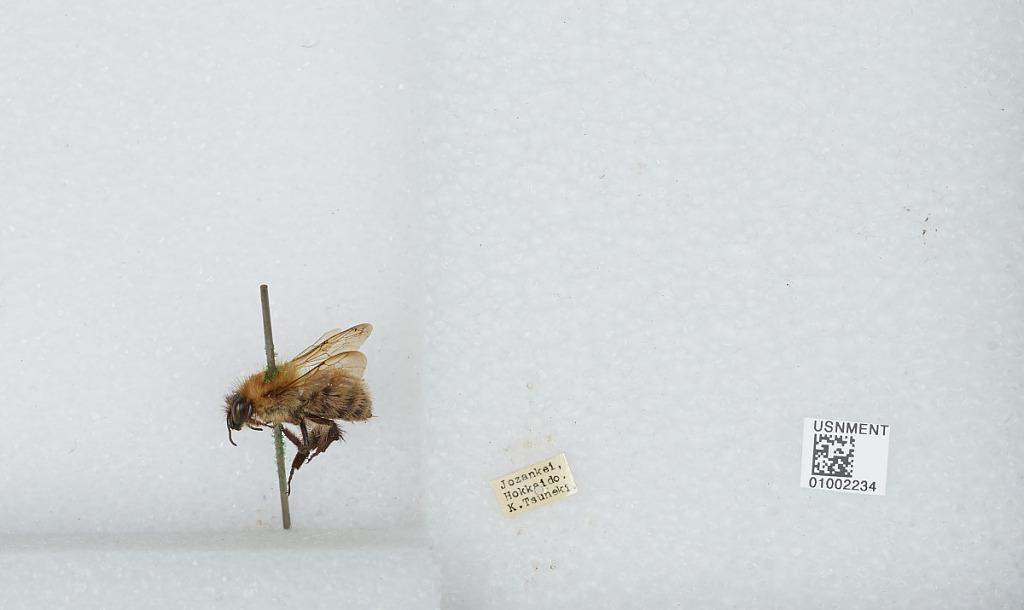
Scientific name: Bombus (Diversobombus) diversus Smith
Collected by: K. Tsuneki
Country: Japan
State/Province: Hokkaido
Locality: Jozankei
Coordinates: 42.9692, 141.168